Poole Grammar School

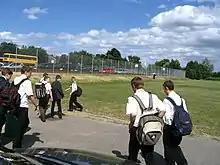
"Poole Grammar School students "

The school has accepted students from the age of 11 (Year 7) since 2013 after a large-scale change to the structure of schooling in Poole.